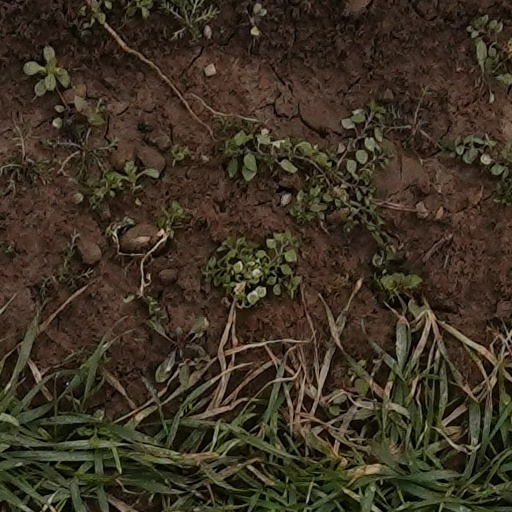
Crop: wheat